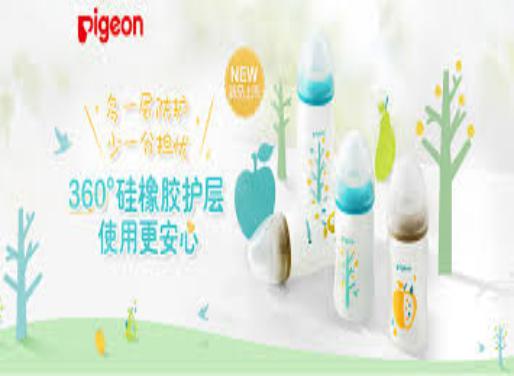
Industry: Necessities